Australian House of Representatives

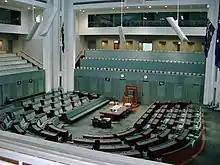
Inside the House of Representatives

The Federation Chamber was created in 1994 as the Main Committee, to relieve some of the burden of the House: different matters can be processed in the House at large and in the Federation Chamber, as they sit simultaneously. It is designed to be less formal, with a quorum of only three members: the deputy speaker of the House, one government member, and one non-government member. Decisions must be unanimous: any divided decision sends the question back to the House at large.